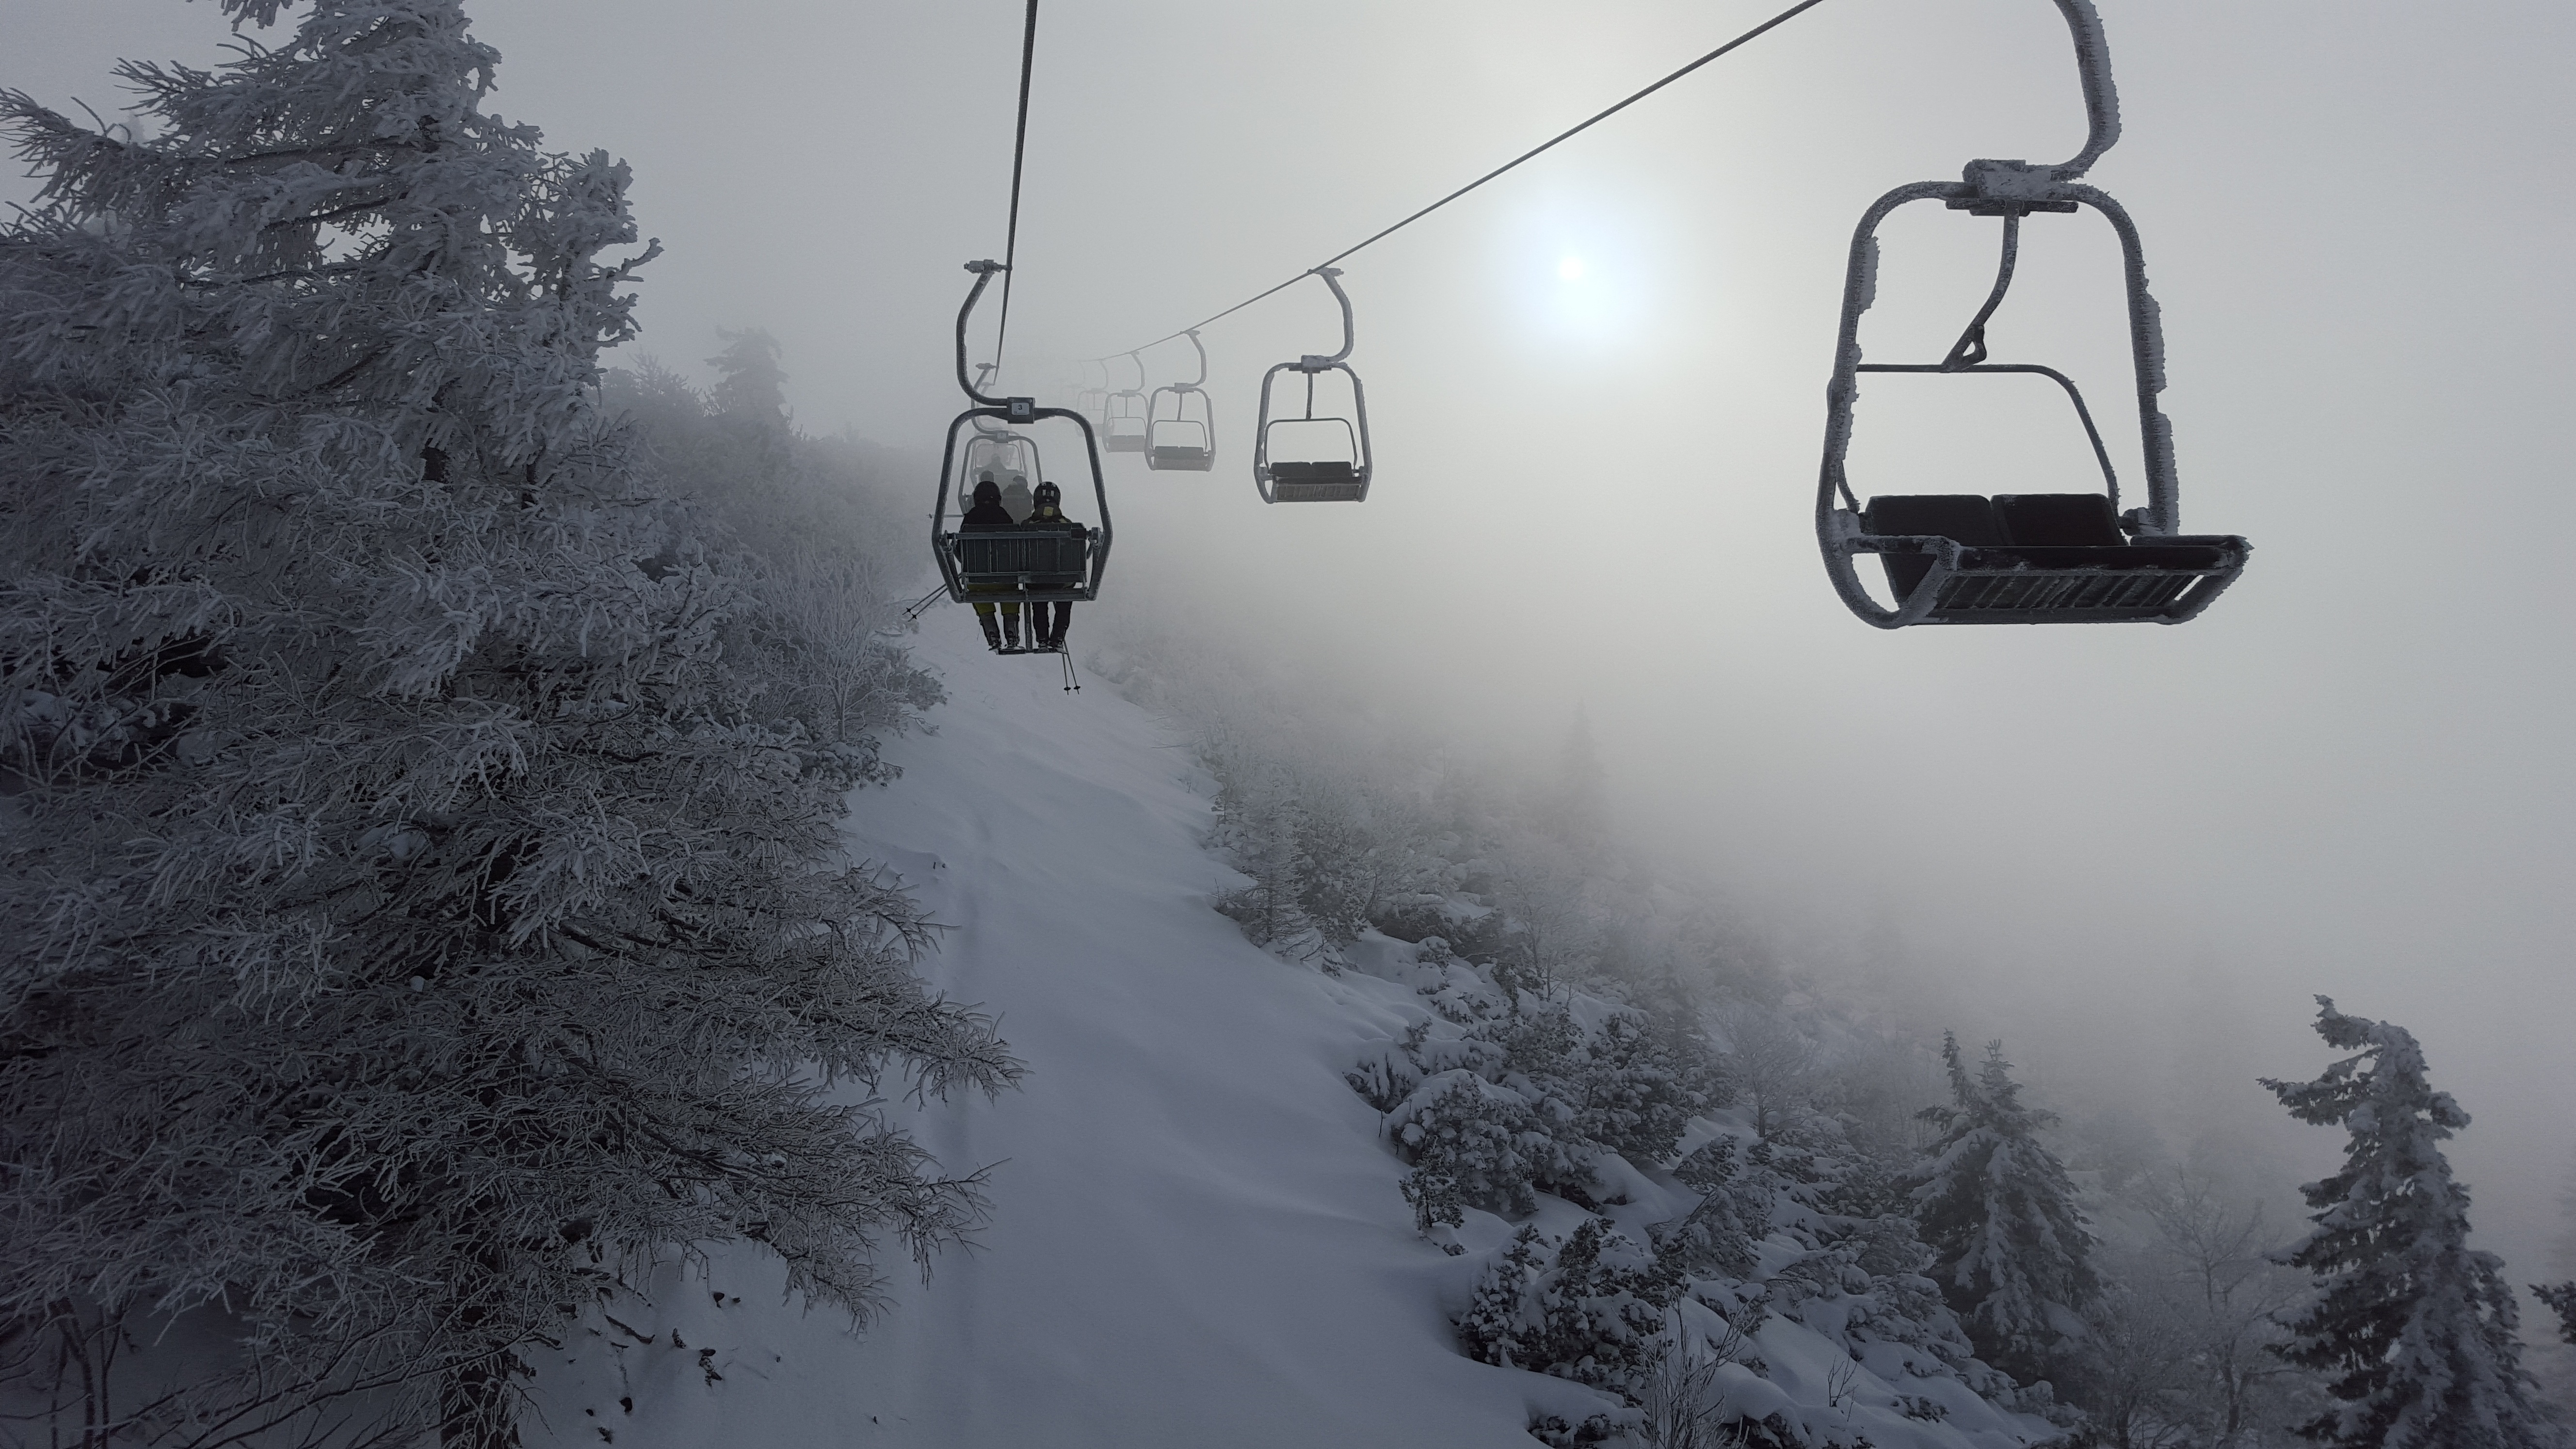
snow, cold, winter, cloud, fog, chair, chairlift, weather, alpine, skiing, cable car, season, austria, lift, mountains, ski, blizzard, freezing, tyrol, winter sports, atmospheric phenomenon, geological phenomenon, winter storm